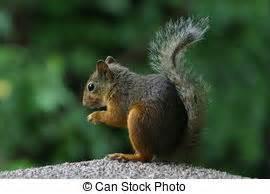
squirrel